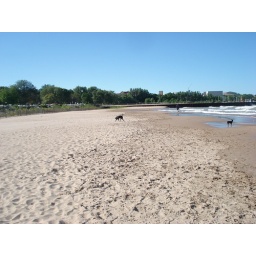
gibson's the black dot in the middle of the sand